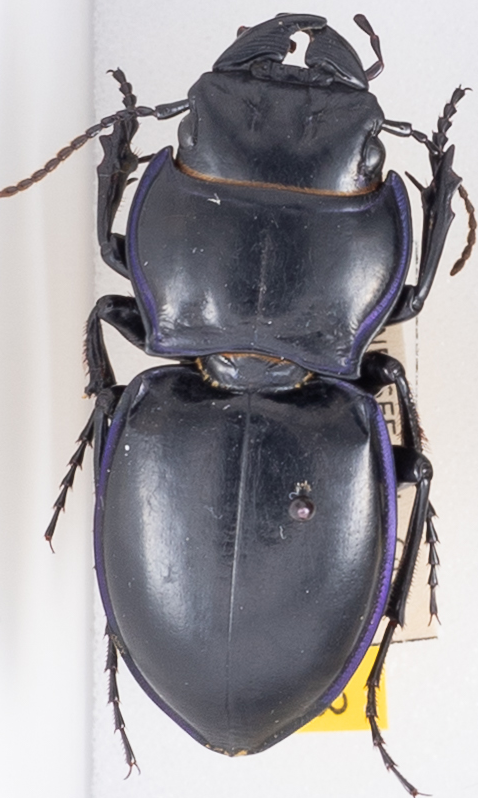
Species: Pasimachus punctulatus
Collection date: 2022-06-21
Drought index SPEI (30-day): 0.168
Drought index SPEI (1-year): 0.668
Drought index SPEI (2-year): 1.13